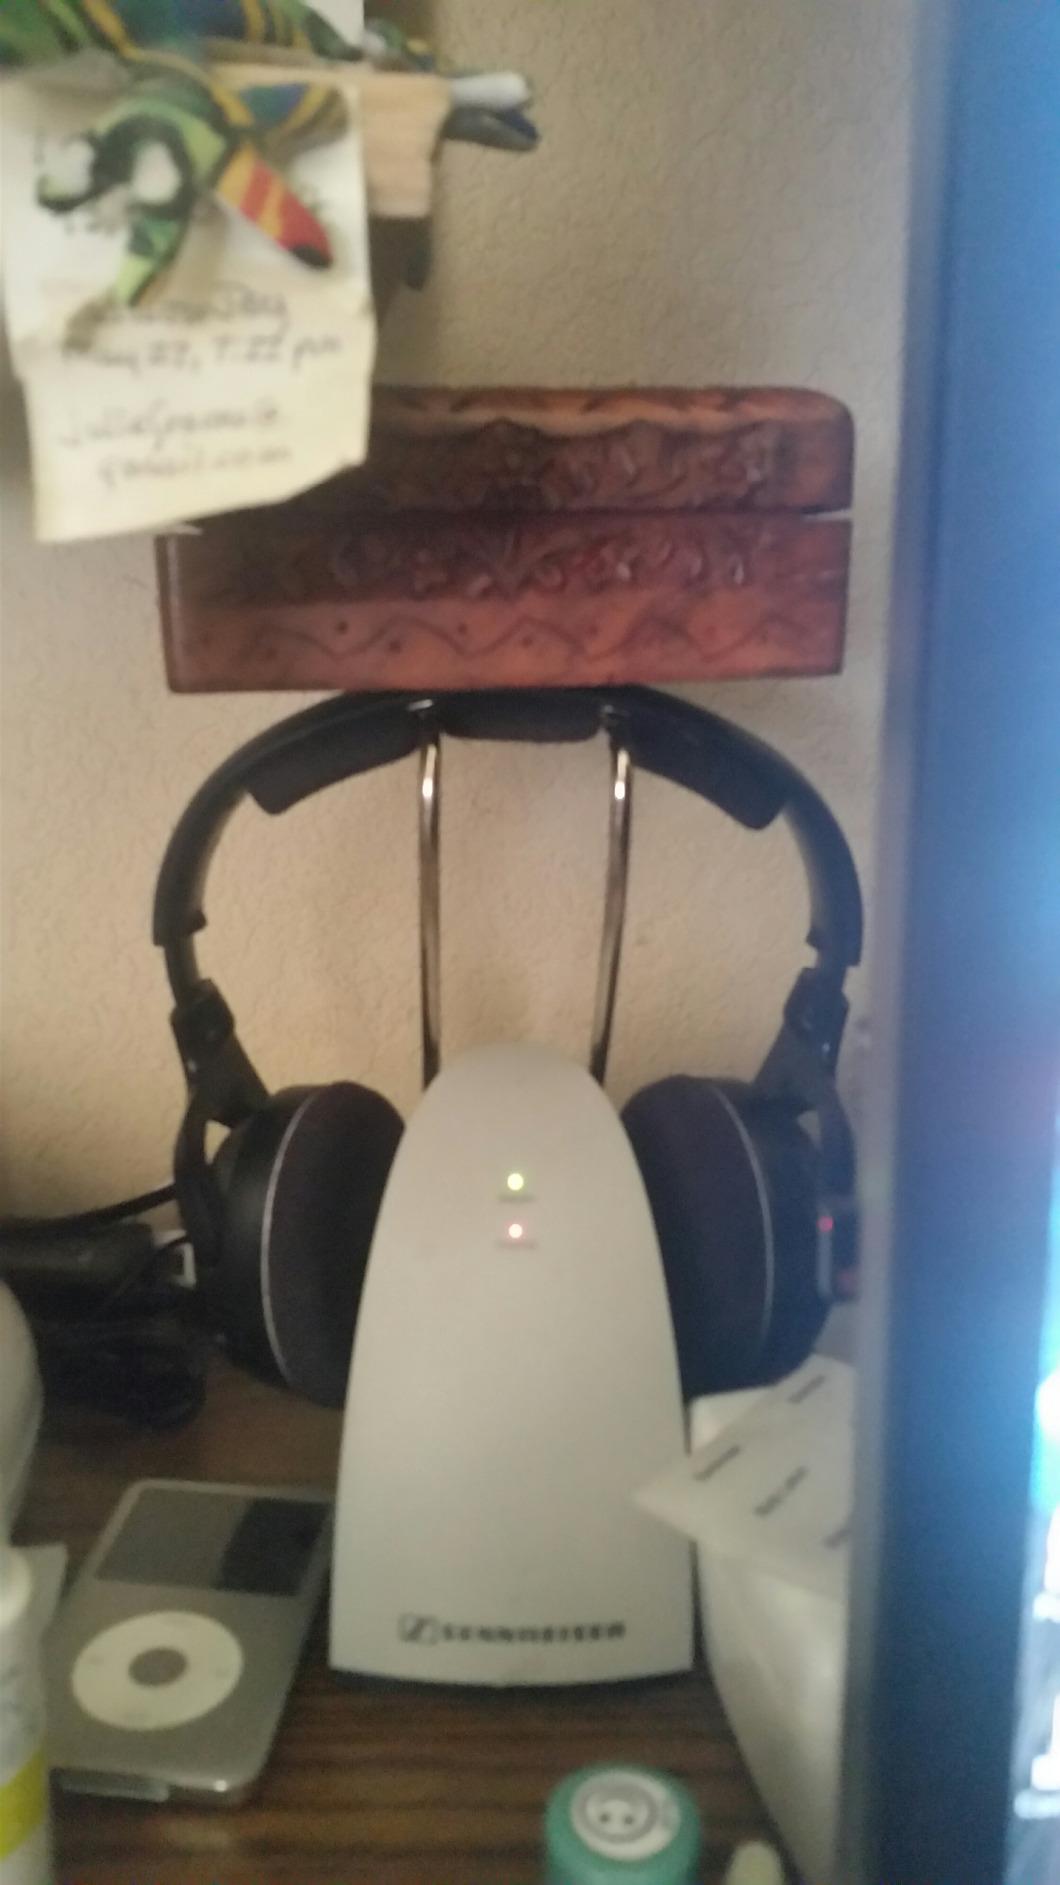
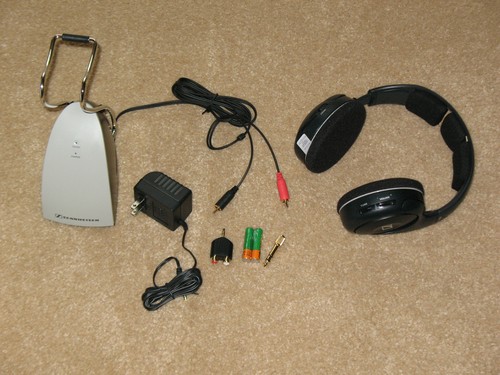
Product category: headphones
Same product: yes